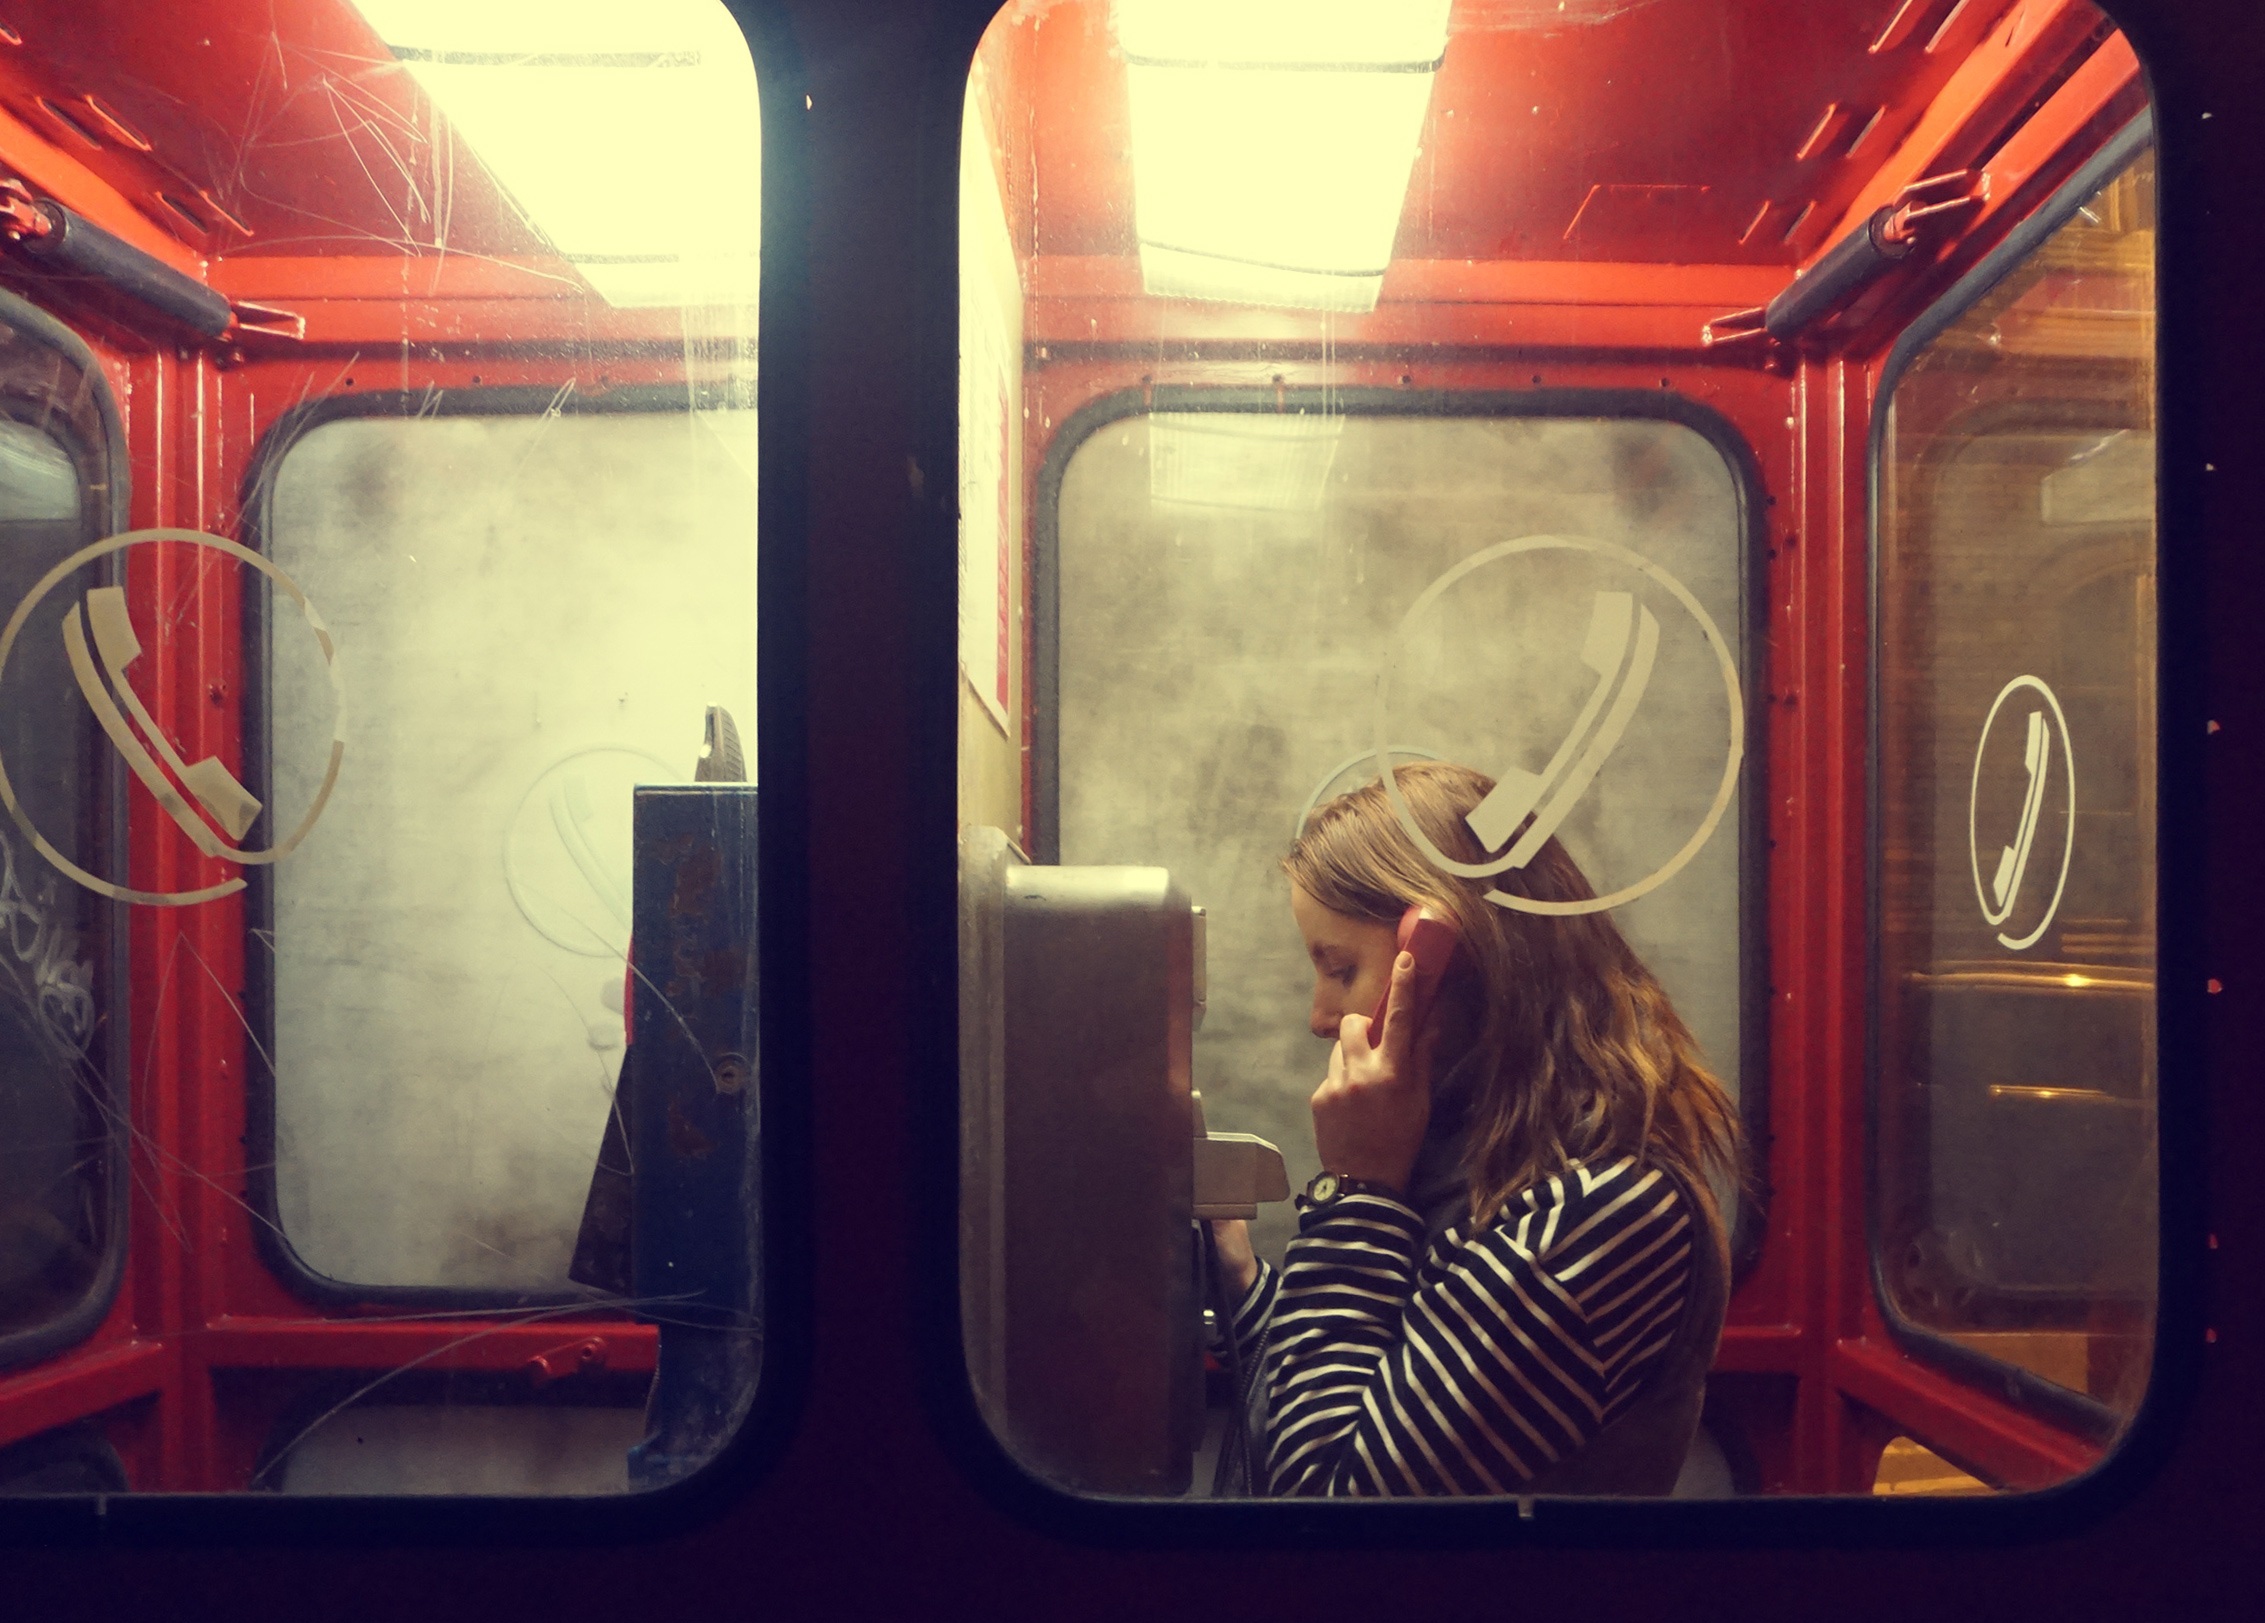
red, light, transport, mode of transport, sky, public transport, square